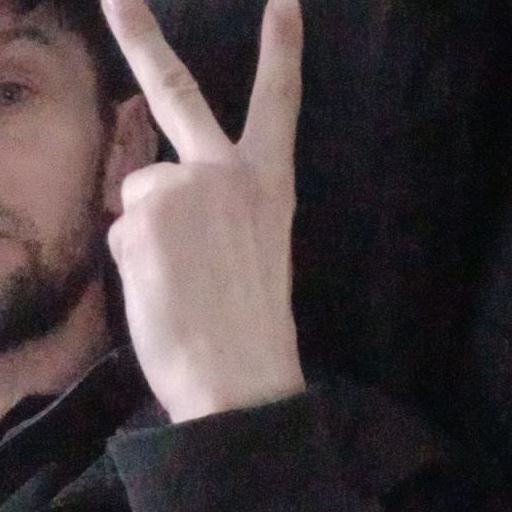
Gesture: peace_inverted